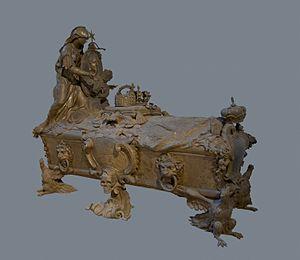
Sarcophage de l'Impératrice Maria-Josépha de Bavière (1739-1767), deuxième épouse de Joseph II du Saint-Empire. Mourut de la petite vérole. Kaisergruft, crypte des Capucins, Vienne, Autriche
Josépha de Bavière ou Marie-Josèphe de Bavière, née le 30 mars 1739 à Munich, décédée le 28 mai 1767 à Vienne, fille de l'électeur Charles-Albert de Bavière et de Marie-Amélie d'Autriche, est une princesse de Bavière, puis impératrice du Saint-Empire et reine de Germanie par son mariage avec l'empereur Joseph II. Elle appartient à la maison de Wittelsbach.